Himalayan shrike-babbler

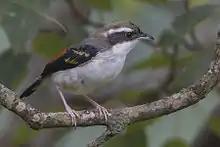
Immature male from Pangot

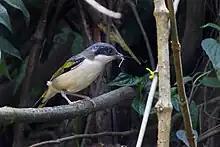
Female (♀) from Neora Valley National Park, West Bengal.

The subspecies is found in the western Himalayas from northern Pakistan and extending east through India into central Nepal and possibly further east. The eastern limits of the species are unclear but some evidence based on song differences suggests that they might occur as far east as Arunachal Pradesh. This might be negated if it is found that song variations exist within the eastern form "Pteruthius aeralatus validirostris" of Blyth's shrike-babbler.